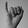
ASL letter: I